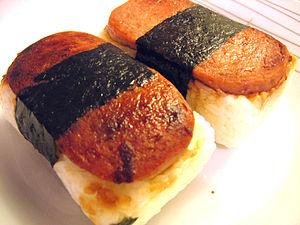
Spam est la marque commerciale d'une transformation agroalimentaire précuite à base de viande conservée en boîte et pouvant être consommée telle quelle froide, réchauffée ou cuisinée. Le produit est mis en boîte par la compagnie américaine Hormel. Le nom de la marque sera à l'origine du terme « spam » pour le courrier électronique non sollicité.